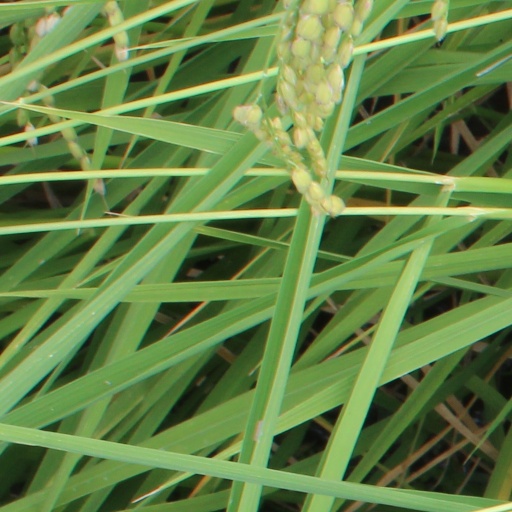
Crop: rice